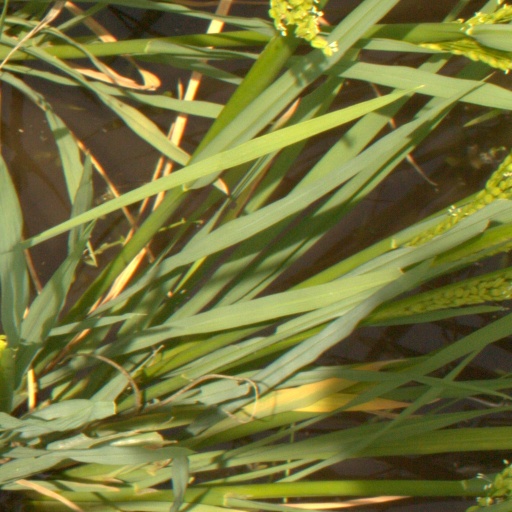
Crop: rice